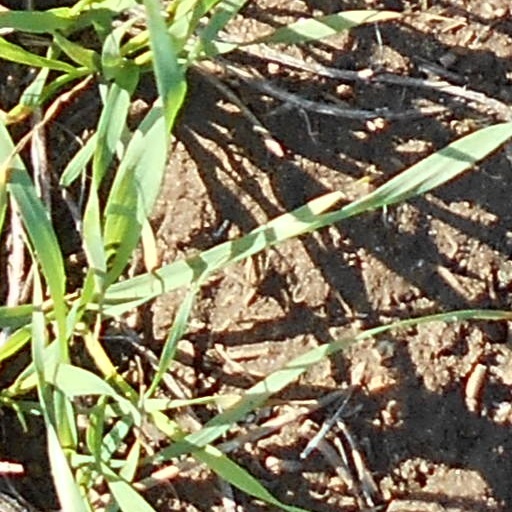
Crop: wheat